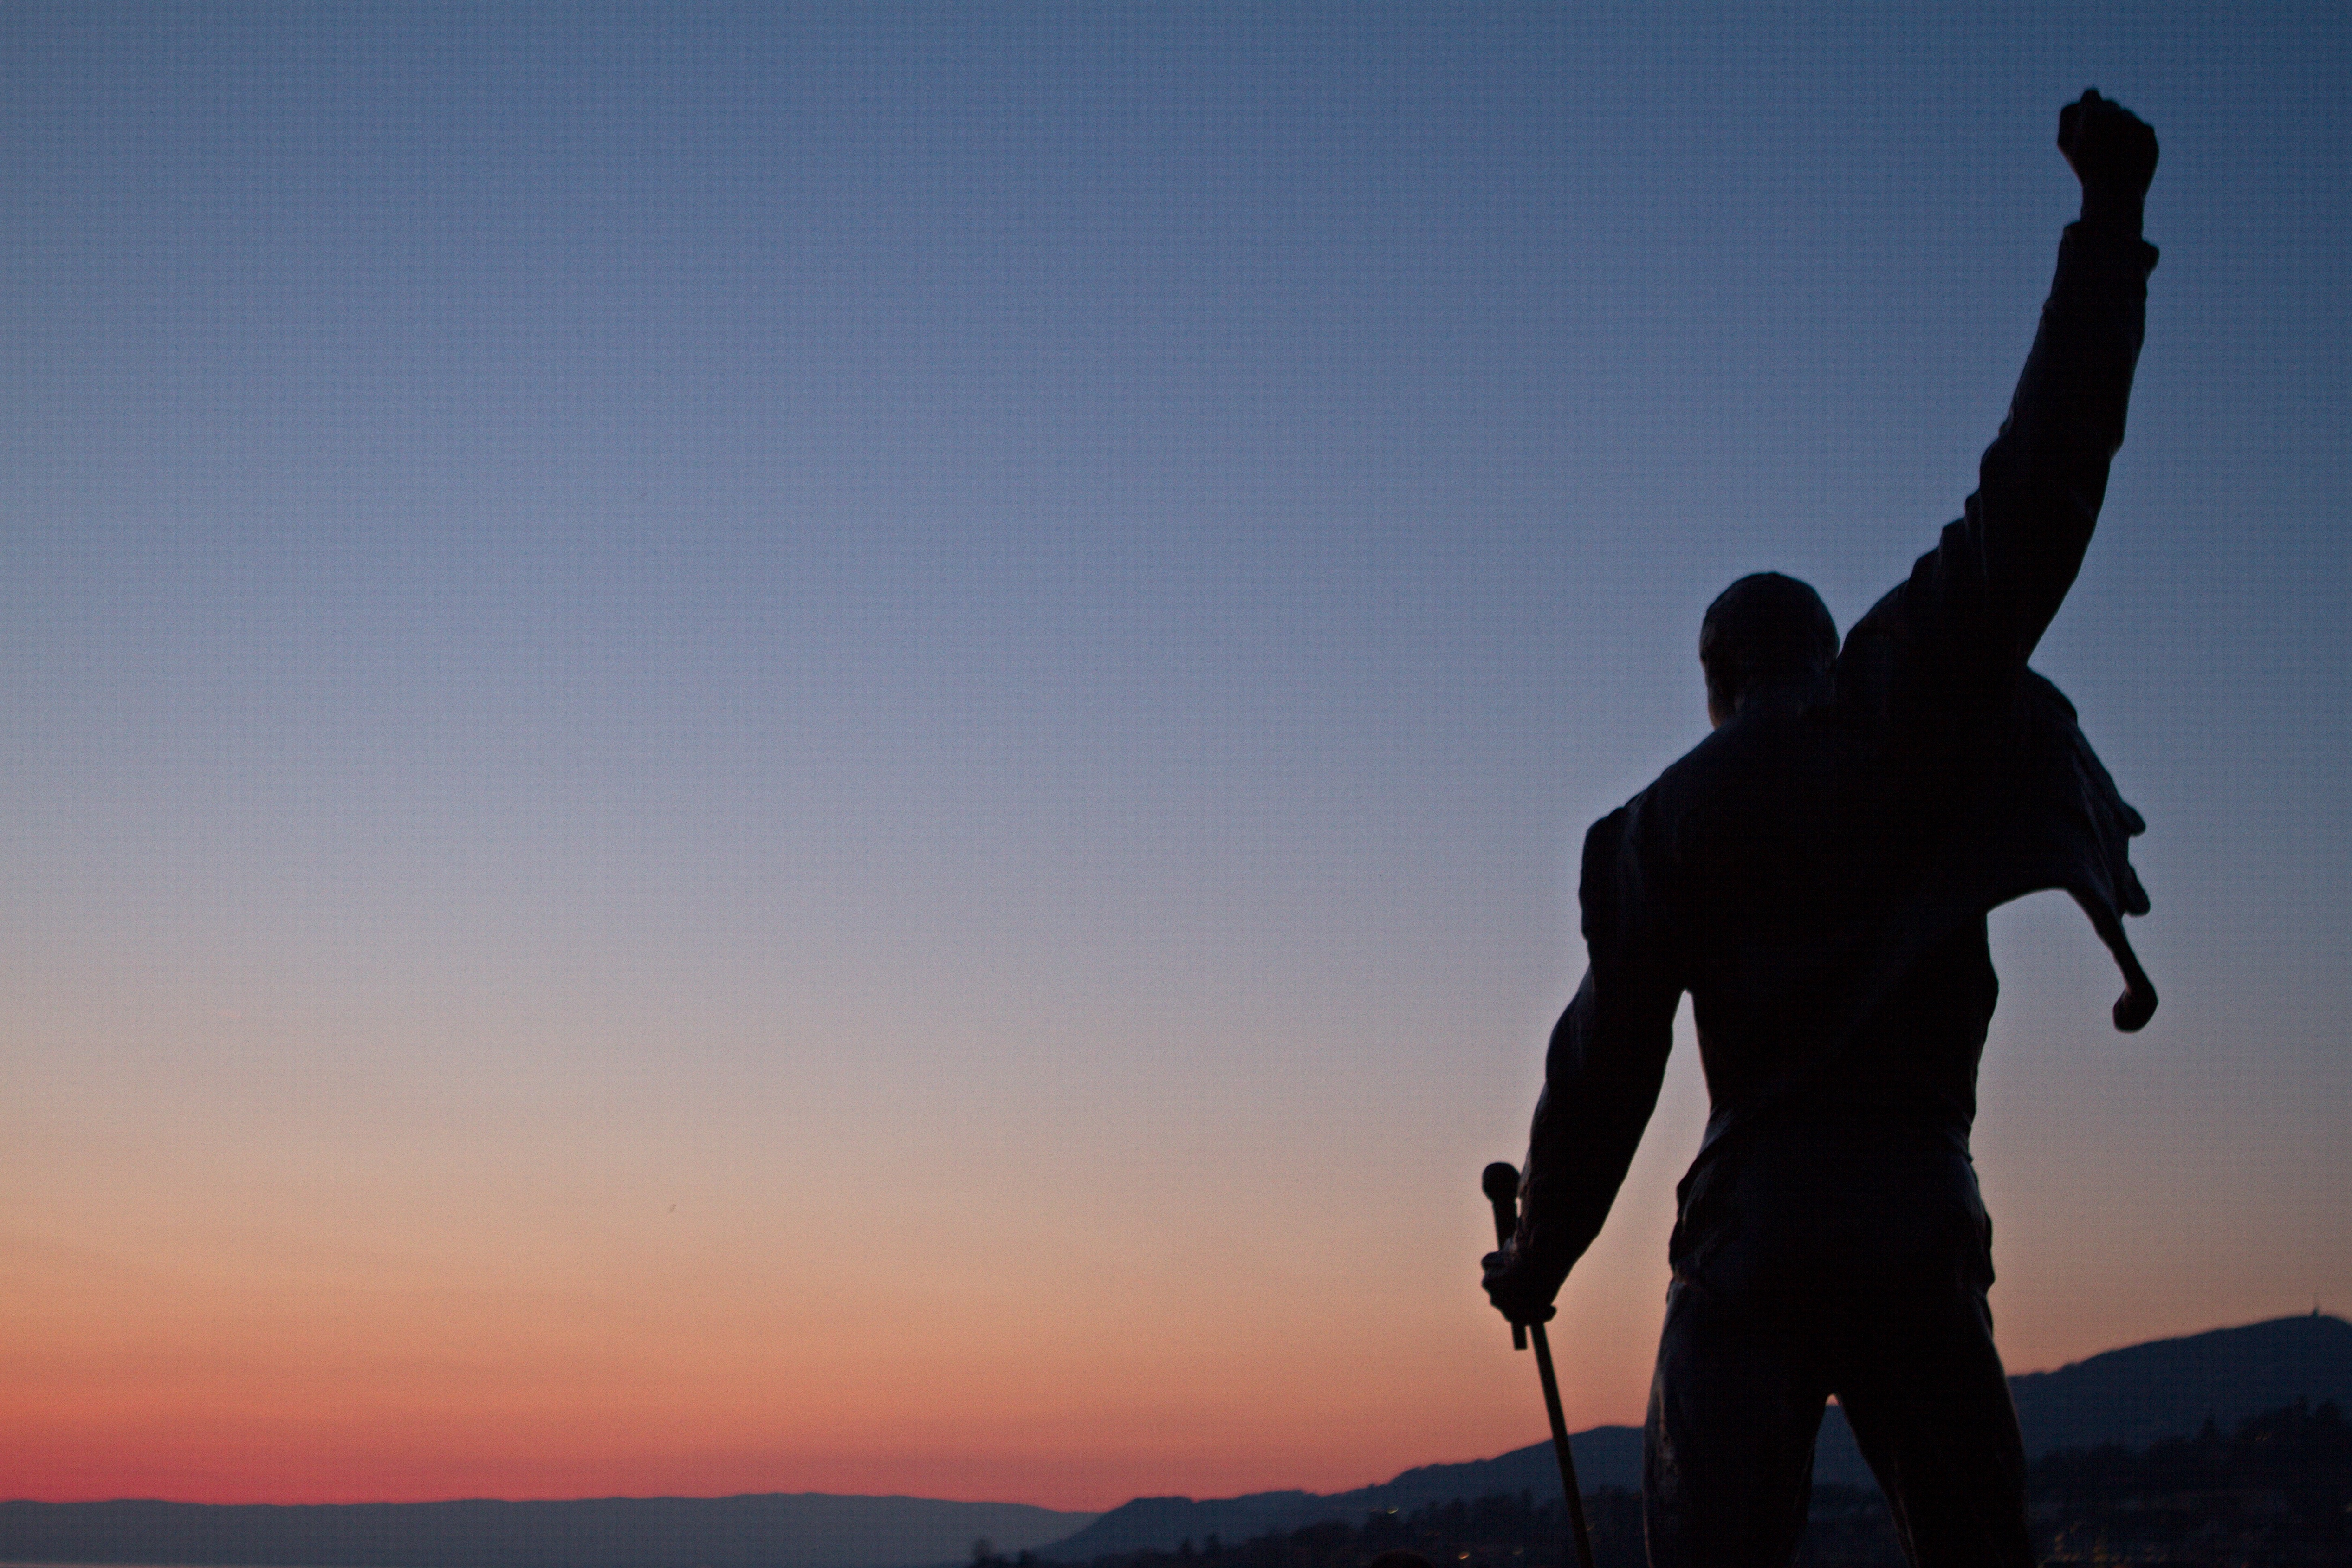
horizon, silhouette, mountain, sky, sunrise, sunset, dusk, evening, extreme sport, sports